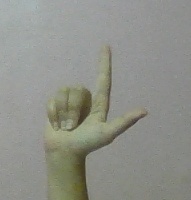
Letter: laam